The Strange Love of Martha Ivers

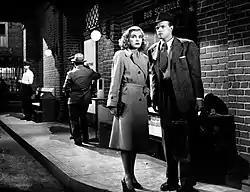
Lizabeth Scott and Van Heflin

Filming of "The Strange Love of Martha Ivers" took place at Paramount Studios in Los Angeles. Director Lewis Milestone left the film for several days in sympathy with a set decorators' strike which was going on at the time. In his absence, the film was directed by Byron Haskin, who did not receive screen credit. The film's shooting schedule was vigorous, with shoots often lasting 12 hours each day.